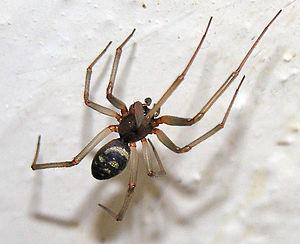
Steatoda grossa est une espèce d'araignées aranéomorphes de la famille des Theridiidae.